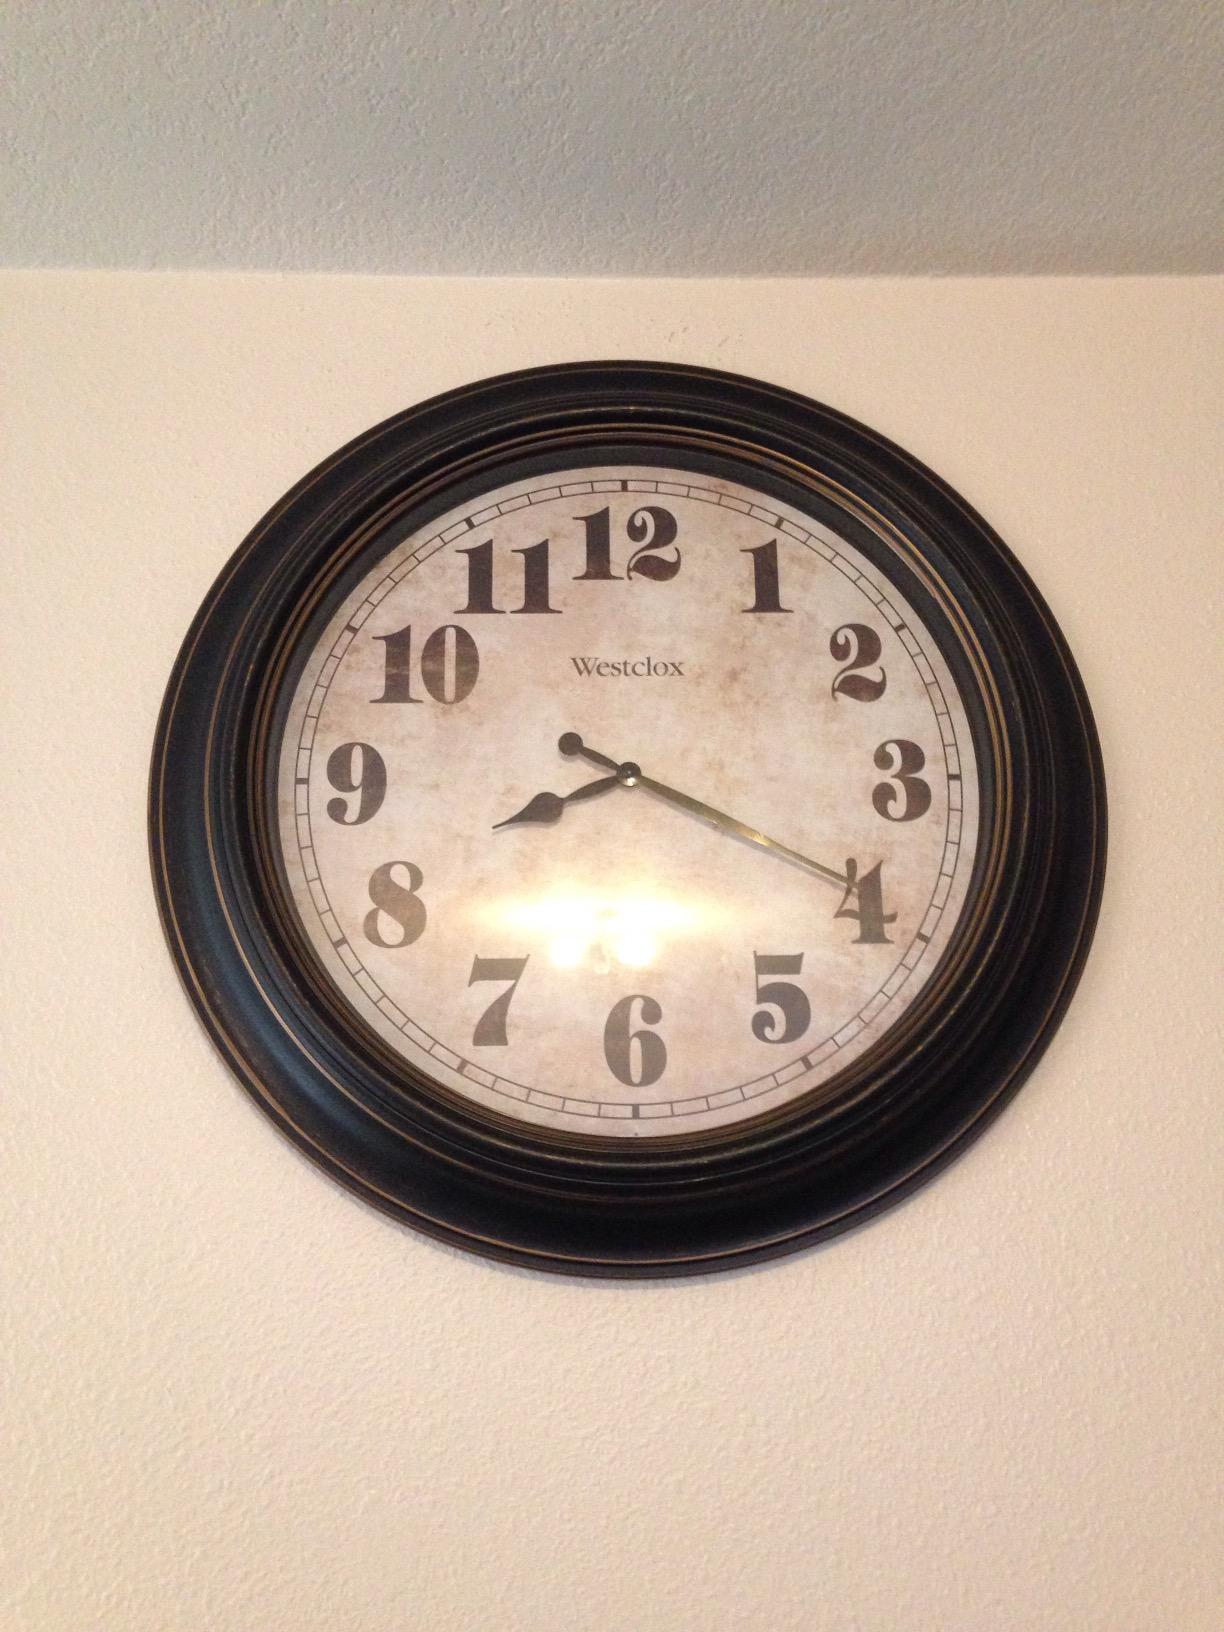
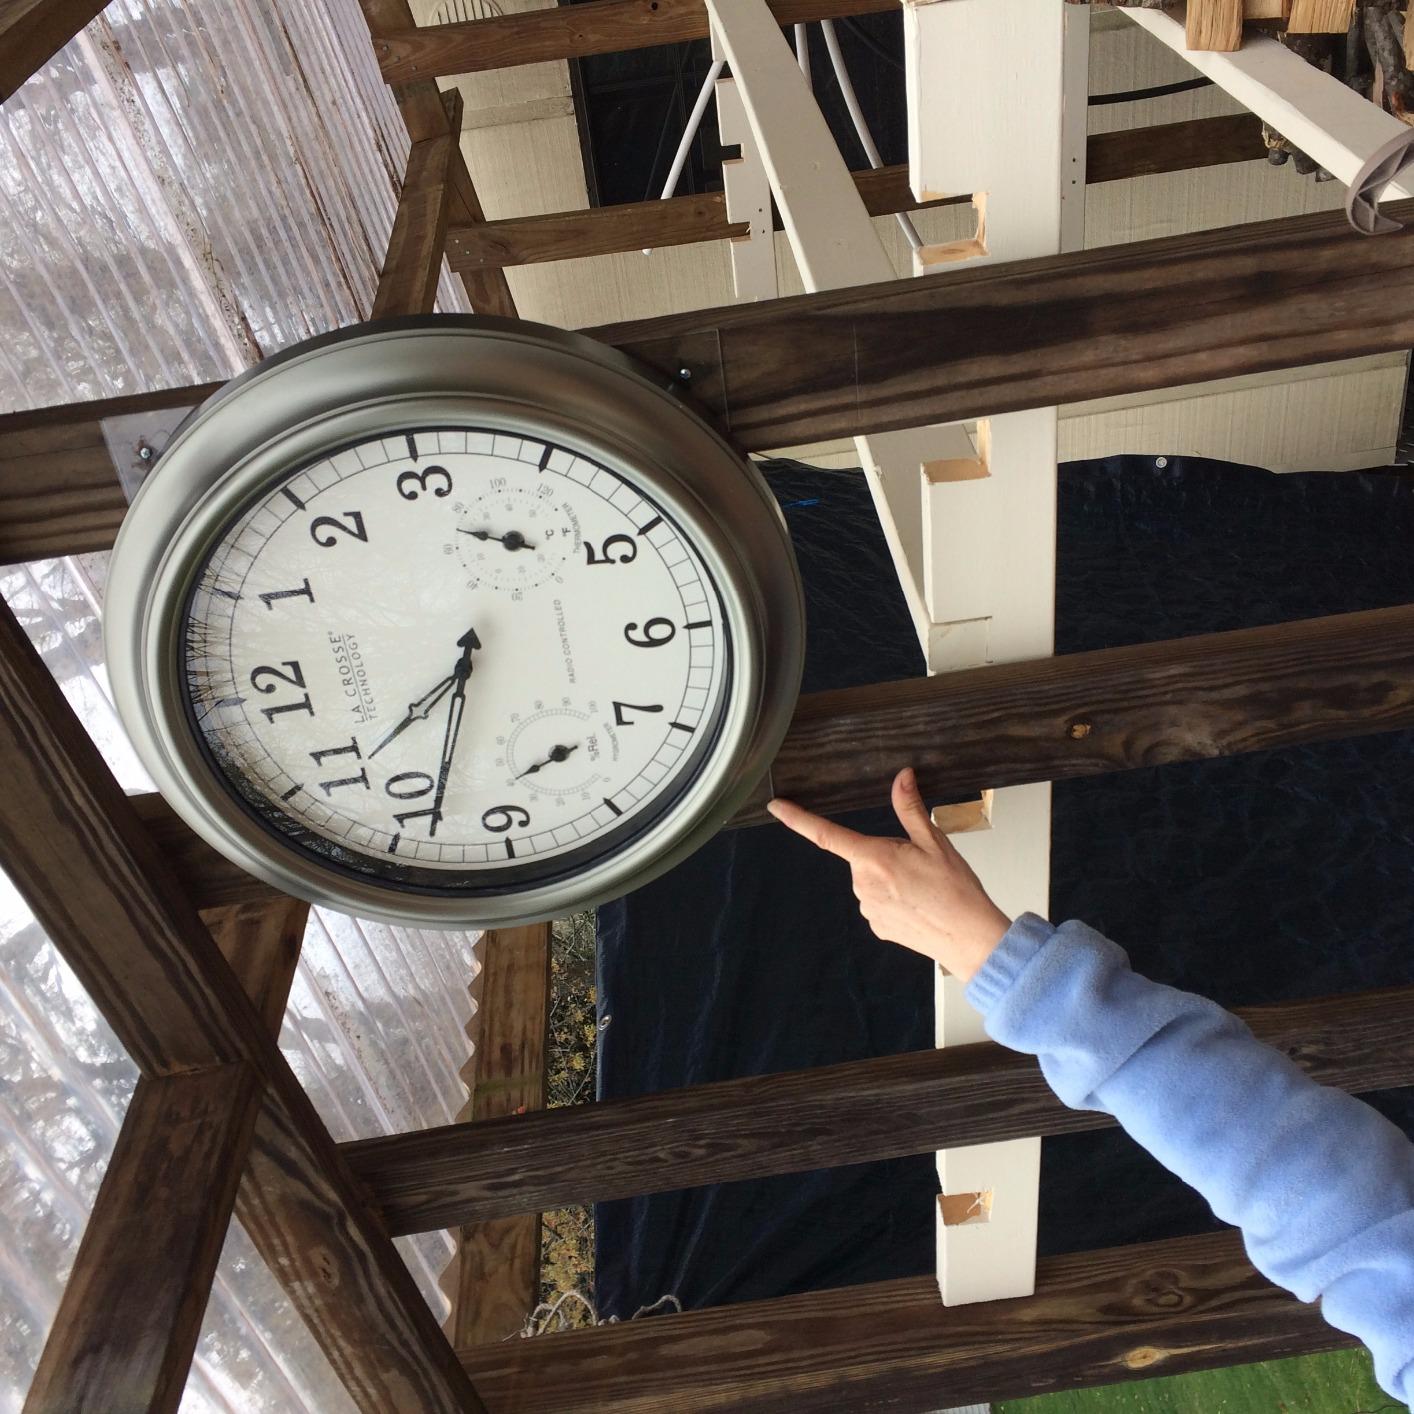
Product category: clock
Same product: no